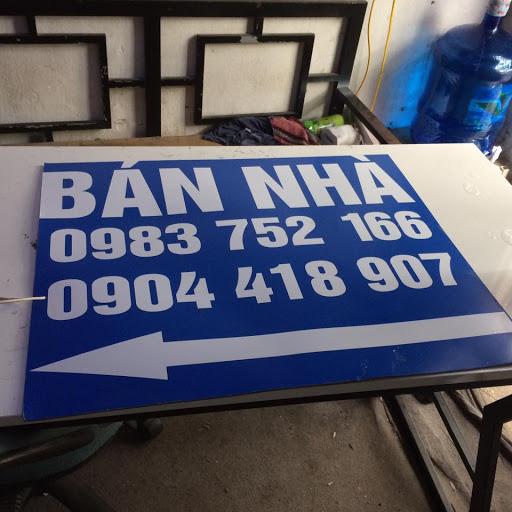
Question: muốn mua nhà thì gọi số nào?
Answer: thì gọi 0983752166 hoặc 0904418907